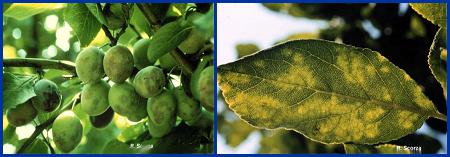
Plant: Plum
Disease: plum pox virus